Rolf Terje Klungland

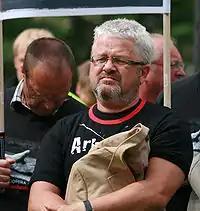
Rolf Terje Klungland.

Rolf Terje Klungland (born 6 July 1963 in Flekkefjord) is a Norwegian politician for the Labour Party.